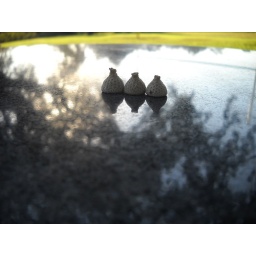
acorn tops sitting in the reflection of the tree from which they'd fallen